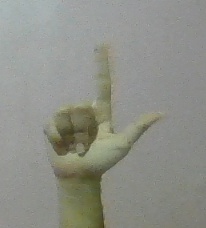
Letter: laam